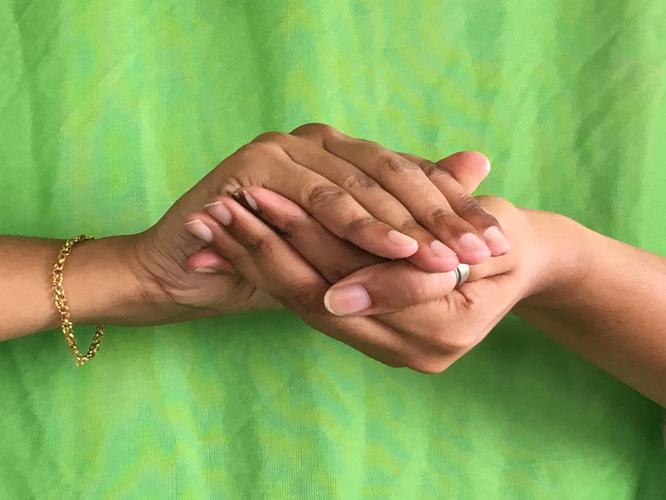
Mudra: Samputa
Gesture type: double_hand